Infiniti J30

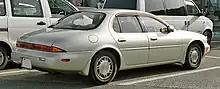
Nissan Leopard , rear

The J30 was designed at Nissan Design International (NDI) in La Jolla, California under the direction of president Jerry Hirshberg and exterior designer Doug Wilson in 1988-1989. Hirshberg said it was "the first car in what we see as a trend toward breaking away from the long tyranny of the wedge". Design work was frozen in 1989. In a promotional video produced in 1994, it was referred to as a "personal luxury sedan" as attempt to define it as a four-door coupé. The rounded styling resembles the contemporary Nissan Altima/Bluebird U13, also styled at NDI at approximately the same time..